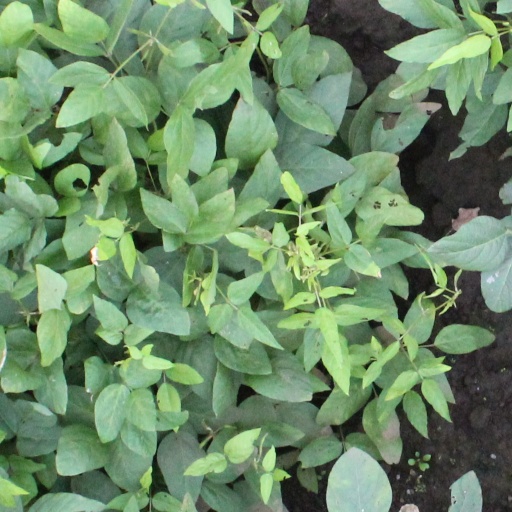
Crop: soybean